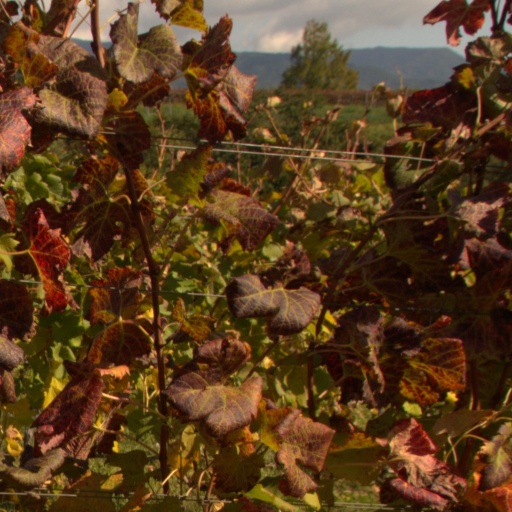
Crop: grape